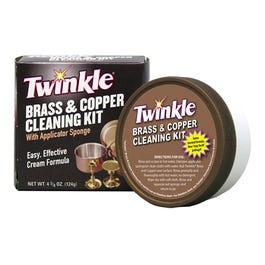
Twinkle 4.4-oz. Brass & Copper Cleaner Cleaning Kit
Brand: Various
Easily, quickly dissolves tarnish & cooked-on stains without scrubbing, mess, or waste. Unique anti-tarnish ingredient keeps copper brighter longer.
Category: Home & Garden > Household Supplies > Household Cleaning Supplies > Household Cleaning Products > Stainless Steel Cleaners & Polishes